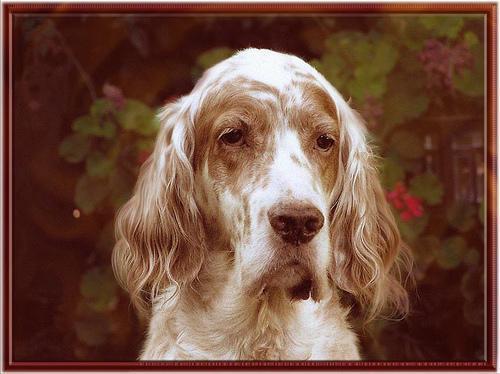
english setter